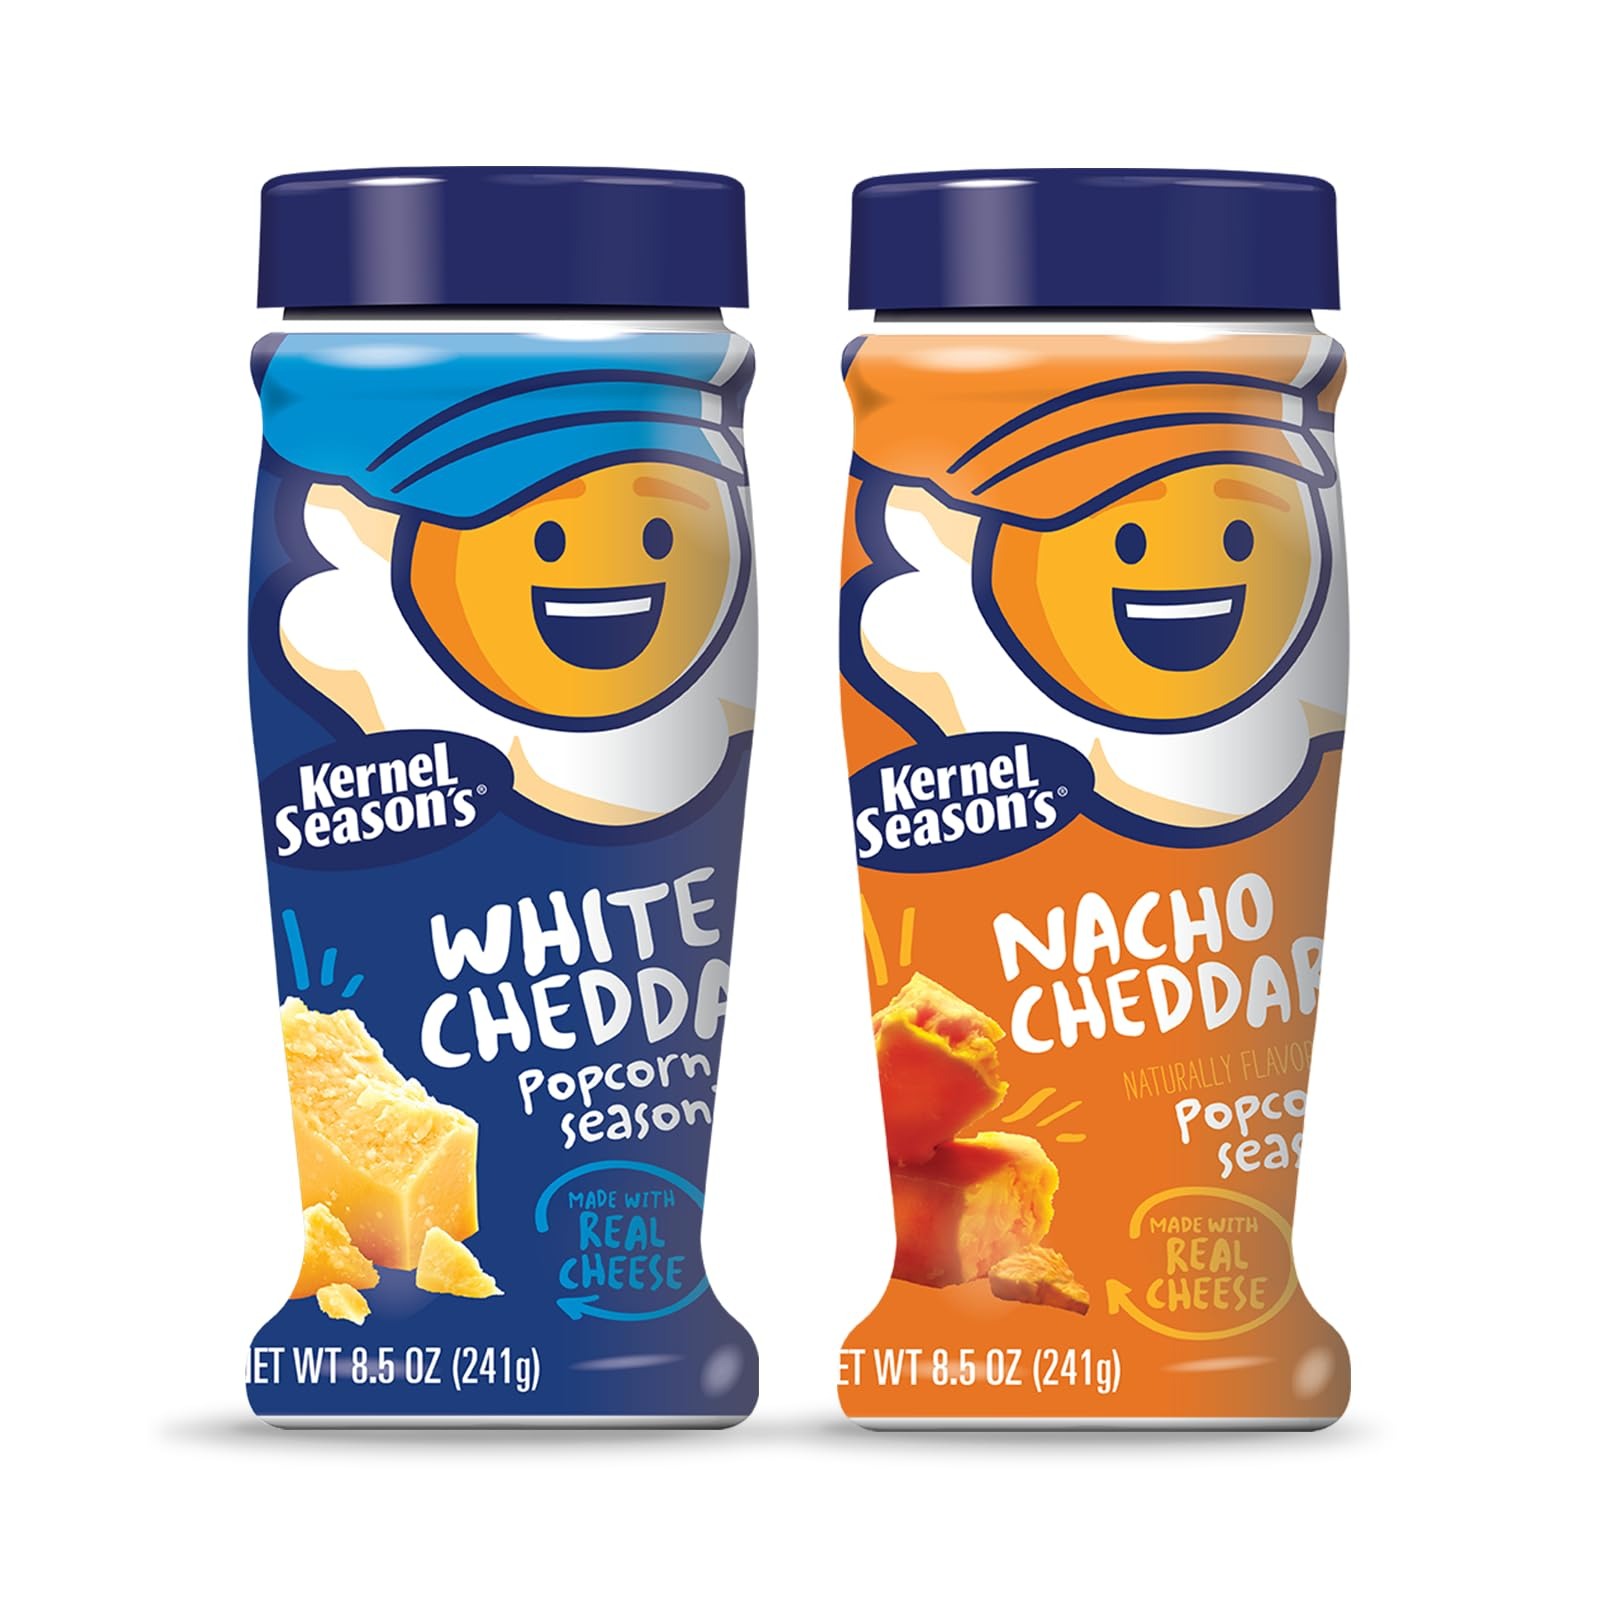
Item Name: Kernel Season's Popcorn Seasoning, Cheddar Variety Pack, 8.5 Ounce (Pack of 2)
Bullet Point 1: Variety pack contains one each of our Jumbo White Cheddar and Nacho Cheddar seasonings
Bullet Point 2: All natural and made in the USA
Bullet Point 3: Great on popcorn, potatoes, pasta, eggs, vegetables, salads and more
Bullet Point 4: Proudly made in the US
Bullet Point 5: Gluten Free and Kosher
Value: 17.0
Unit: Ounce

Price: 27.91